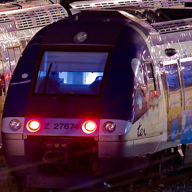
Vehicle type: Trains